Metropolitan Tower (Manhattan)

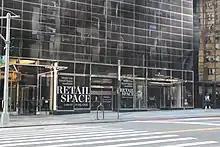
Storefront next to the full-block lobby

The building's entrances on 57th and 56th Streets are connected by a public passageway that forms part of 6½ Avenue. The passageway was built as a "through-block connection" under the Special Midtown District, created in 1982. It is the most direct route to CitySpire's passageway directly to the south, but parallel passageways exist in the Parker New York hotel to the east and Carnegie Hall Tower to the west. While the district no longer allows more than two "through-block connections" on the same block, these passageways all predate the rule modification. On the 56th Street side are a wall planter and four standalone square planters, all made of brick.